Khandoba

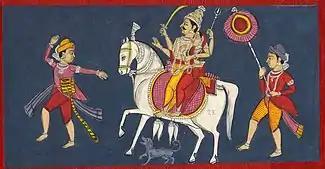
A painting depicts Khandoba riding a white horse with Mhalsa, accompanied with a dog and attendants including a Waghya dancing before him.

Mallana (Mallikaarjuna) of Andhra Pradesh and Mailara of Karnataka are sometimes identified with Khandoba (Mallari, Malhari, Mairala). Khandoba is also associated with Bhairava, who is connected with Brāhmanahatya (murder of a Brahmin). Devotees emphasize that Khandoba is a full avatar of Shiva, and not a partial avatar like Bhairava or Virabhadra. He accepts the attributes of the demon king — his horse, weapons and royal insignia.